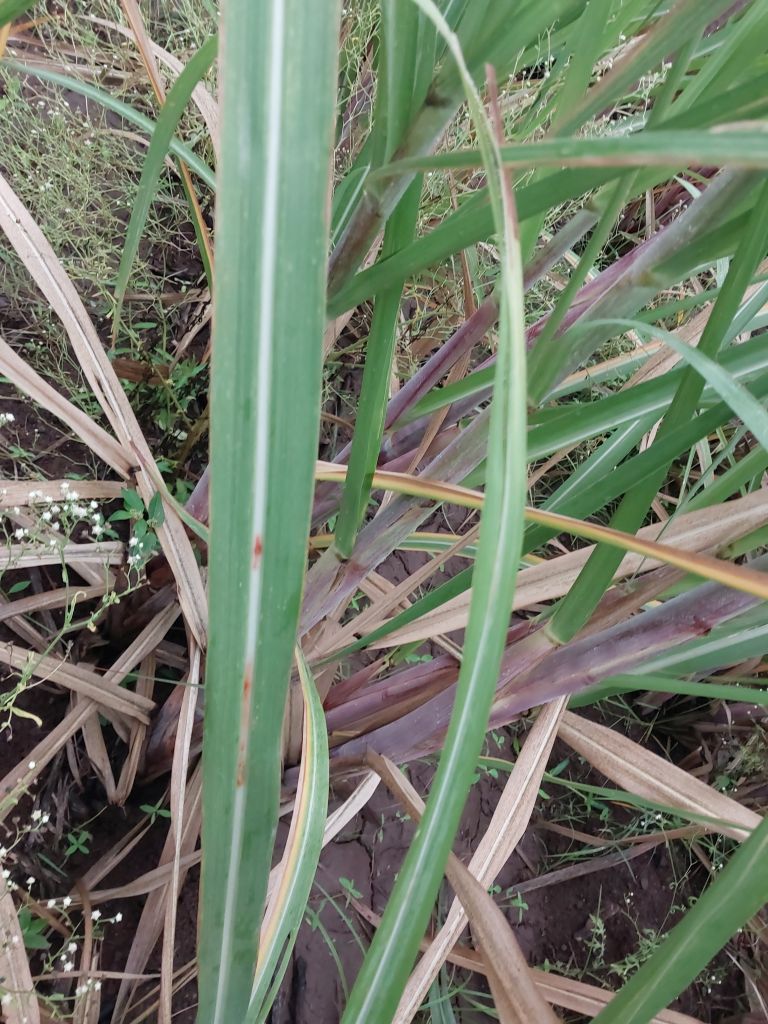
Label: Brown Spot